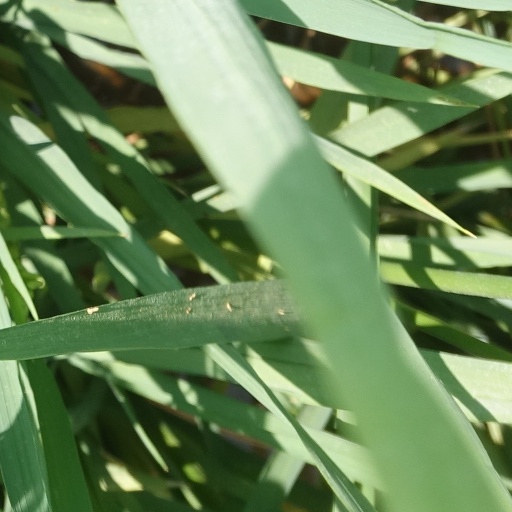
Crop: rice